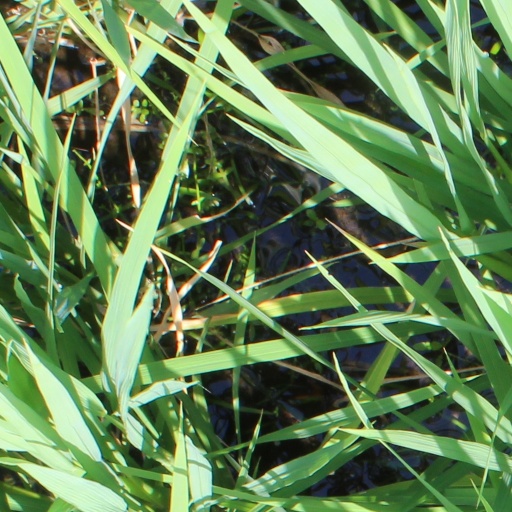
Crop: rice